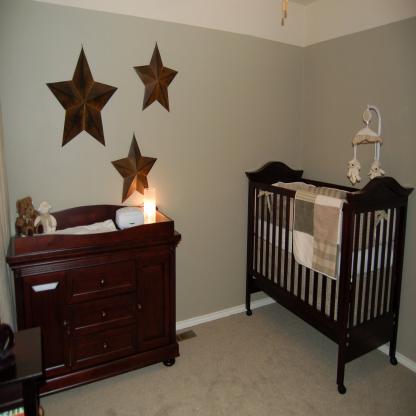
Scene: Indoor